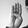
ASL letter: B